Miho-Misumi Station

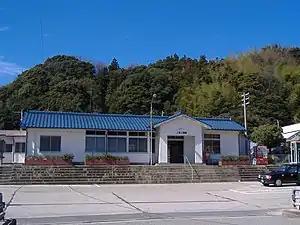
Miho-Misumi Station, March 2007

is a passenger railway station located in the city of Hamada, Shimane Prefecture, Japan. It is operated by the West Japan Railway Company (JR West).